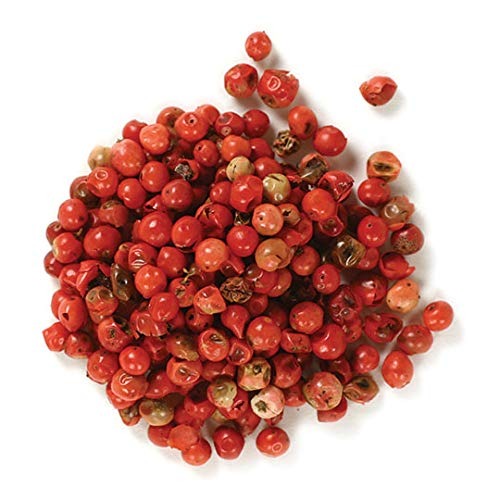
Item Name: Frontier Co-op Peppercorns, Pink Whole, Certified Organic, Kosher | 1/2 lb. Bulk Bag | Schinus terebinthifolius
Bullet Point 1: Botanical Name: Schinus terebinthifolius
Bullet Point 2: Certified Organic
Bullet Point 3: 1/2 pound bulk bag (8 ounces)
Product Description: Pink peppercorns are a gourmet-cooking item, used for their sweet, fruity, mildly peppery taste and lovely color and aroma. Unrelated to the black pepper plant, pink peppercorns are actually the dried fruit of a Brazilian tree.
Value: 8.0
Unit: Ounce

Price: 57.2